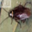
Label: cockroach